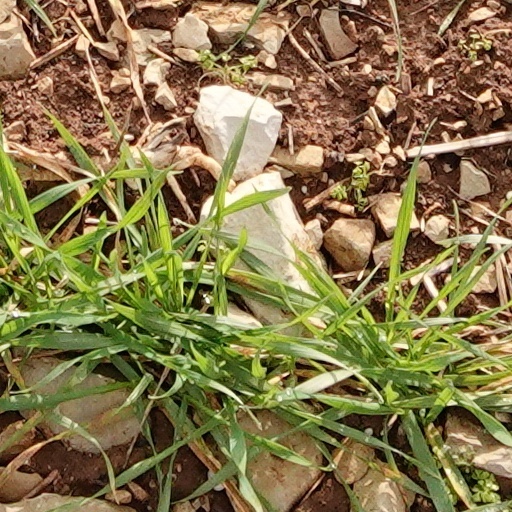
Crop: wheat